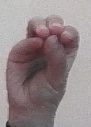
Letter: ha